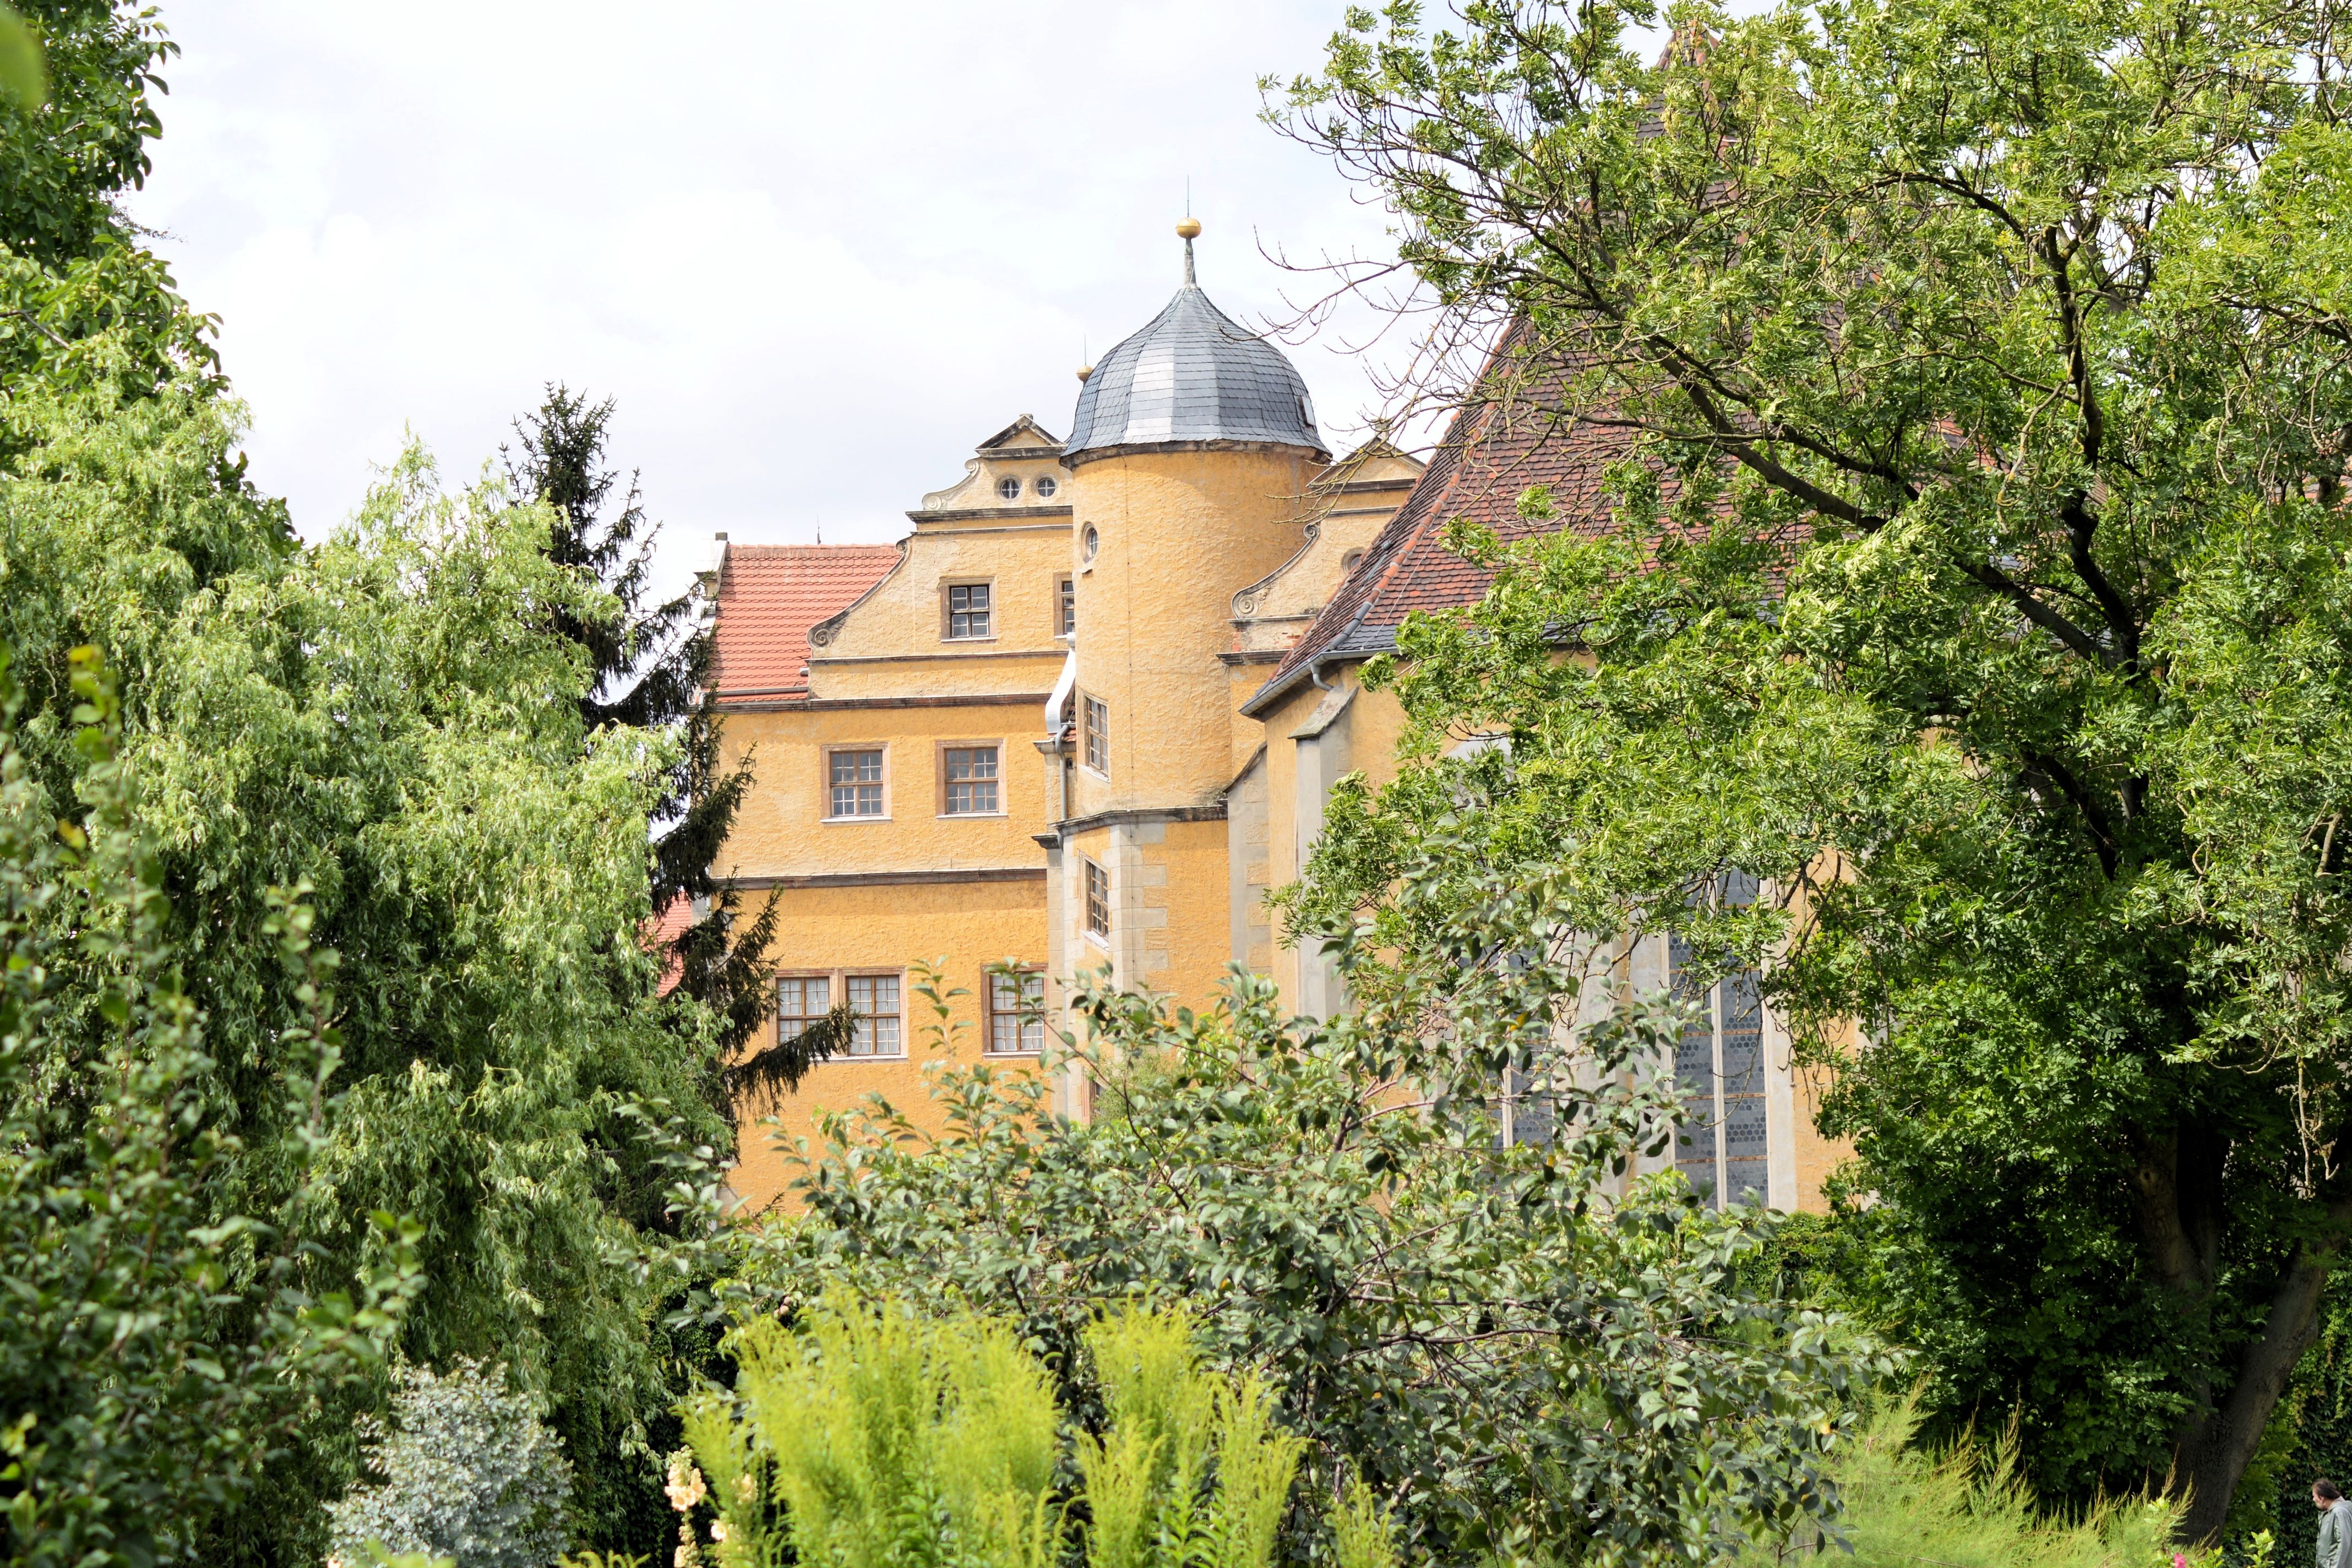
tree, house, flower, building, chateau, village, cottage, castle, property, garden, germany, estate, rural area, saxony anhalt, castle church, prettin, lichtburg